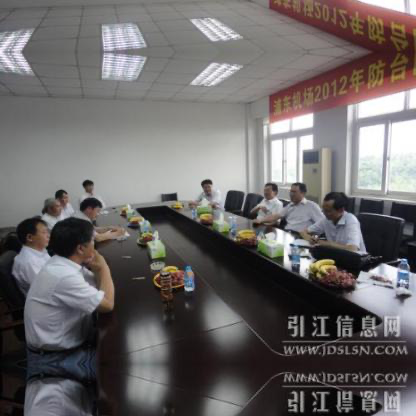
Objects in the image:
label: head
label: head
label: head
label: head
label: head
label: head
label: head
label: head
label: head
label: head